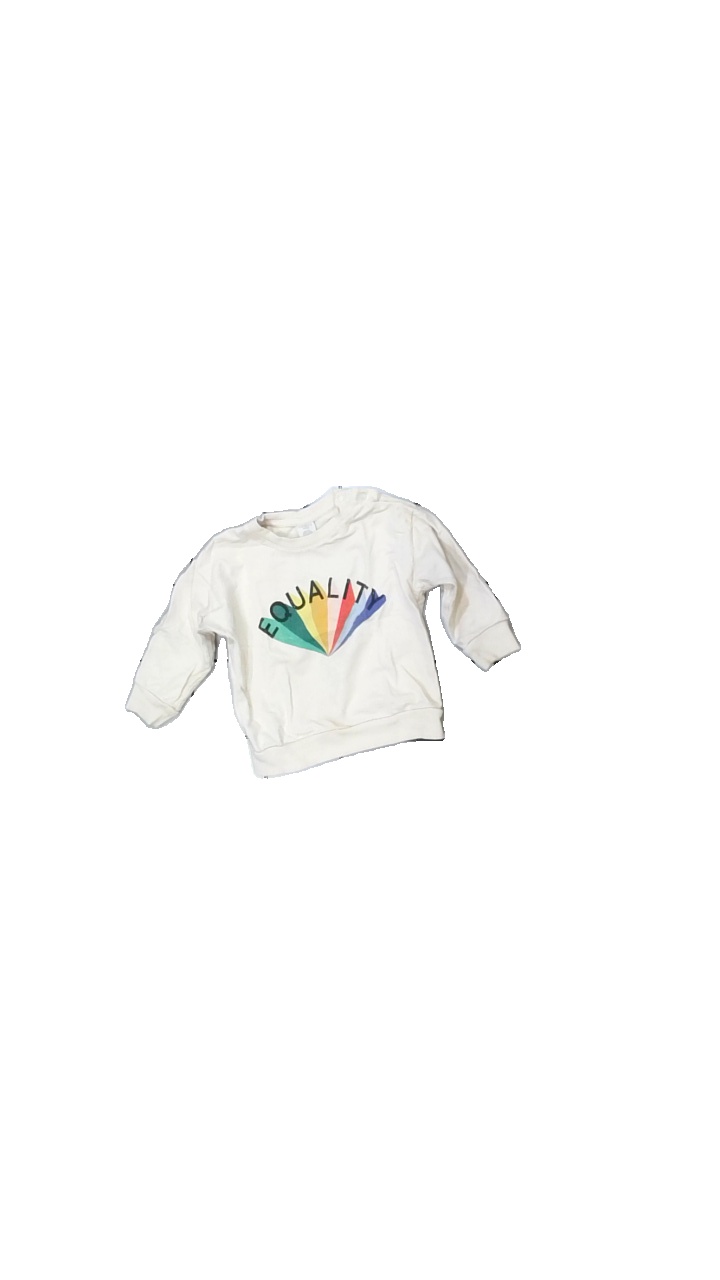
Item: Sweater (Children)
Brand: Lindex
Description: beige tjocktröja med text och regnbåge på, trycket lite skadat
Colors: Blue, Beige, Black, Multicolor
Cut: Regular
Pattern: Other
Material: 100% cotton
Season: All
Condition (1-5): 4
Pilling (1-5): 5
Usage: Reuse
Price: <50